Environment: real
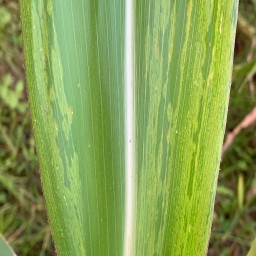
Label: lethal_necrosis